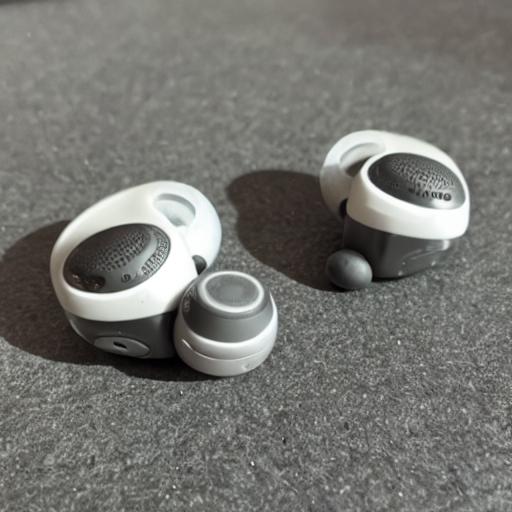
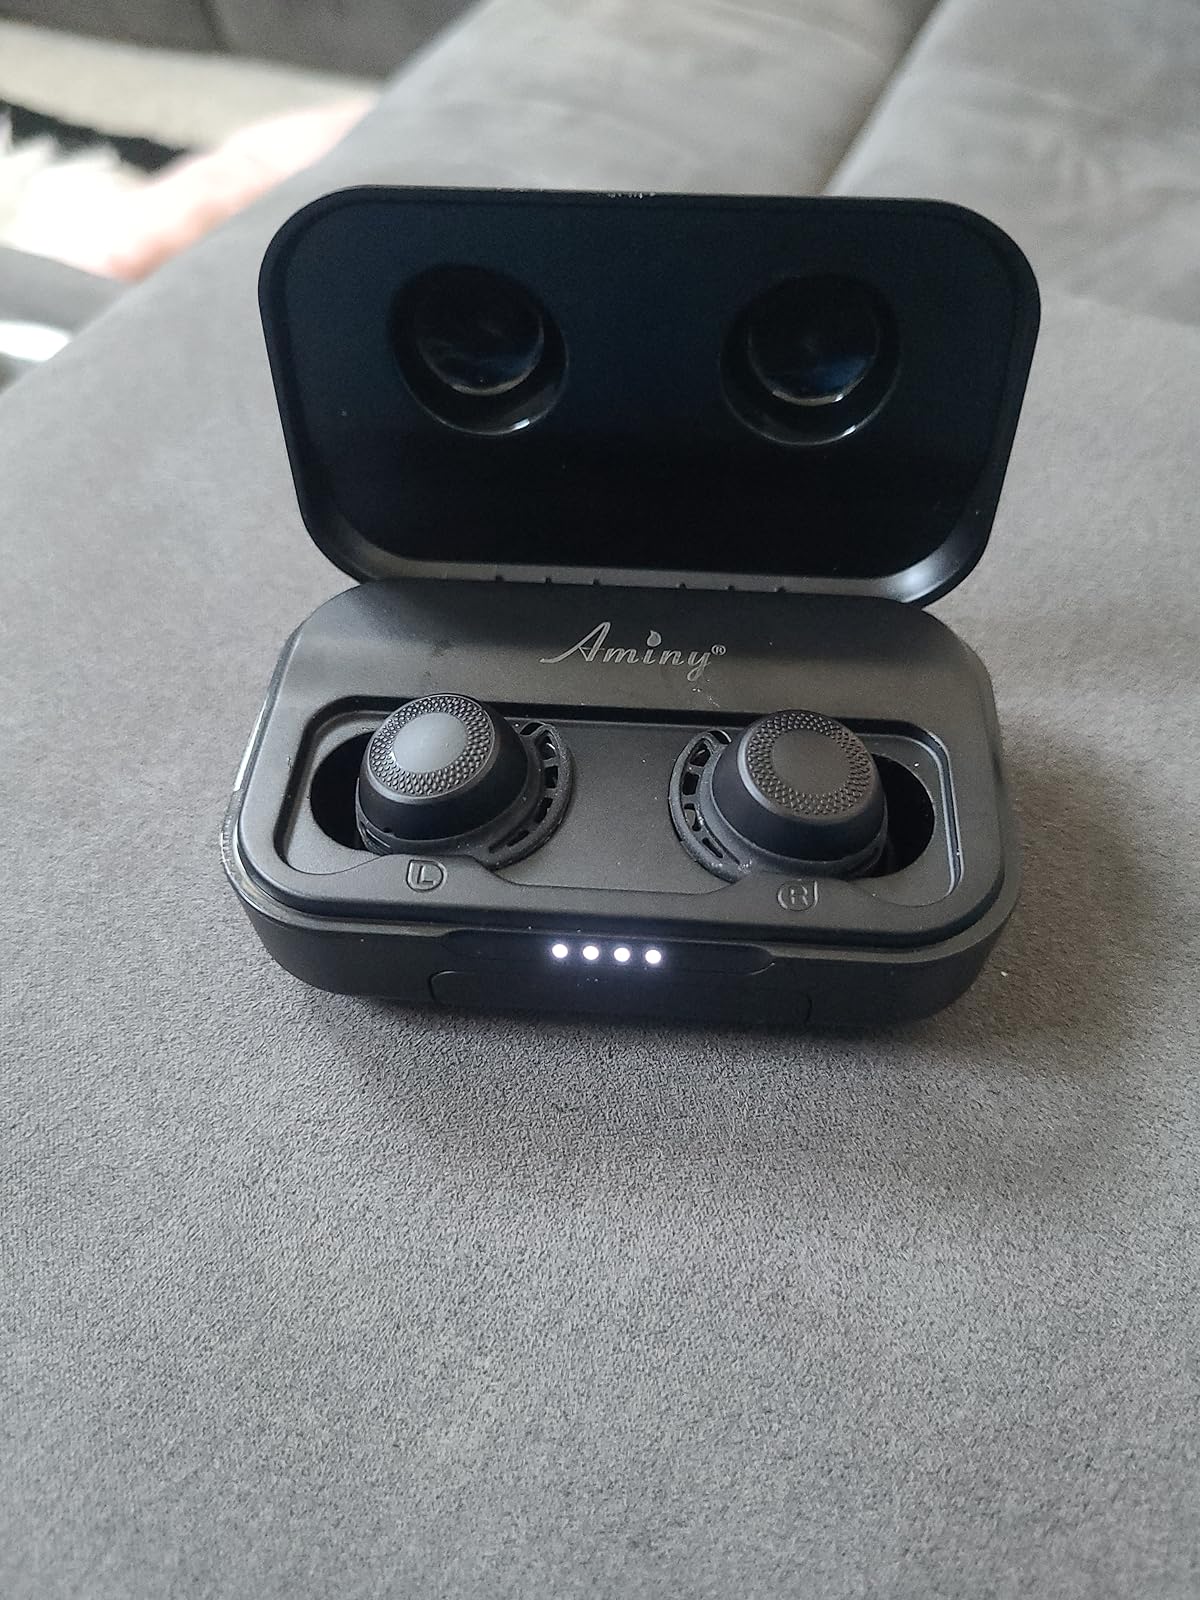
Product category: earbuds
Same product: no